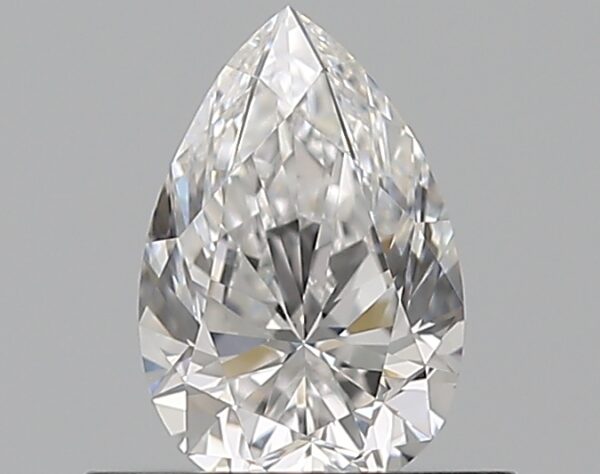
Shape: pear
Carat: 0.5
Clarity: VVS1
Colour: D
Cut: EX
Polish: EX
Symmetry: VG
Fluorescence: F
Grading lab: GIA
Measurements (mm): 6.68 x 4.38 x 2.79